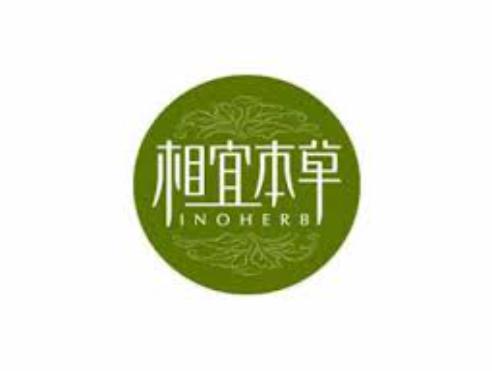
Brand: INOHERB-1
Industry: Necessities